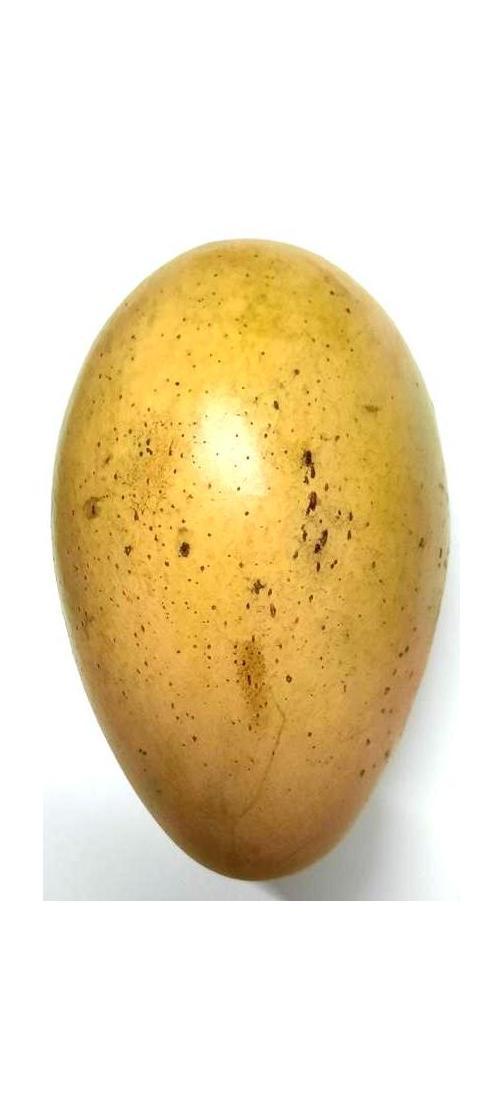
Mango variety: Shada